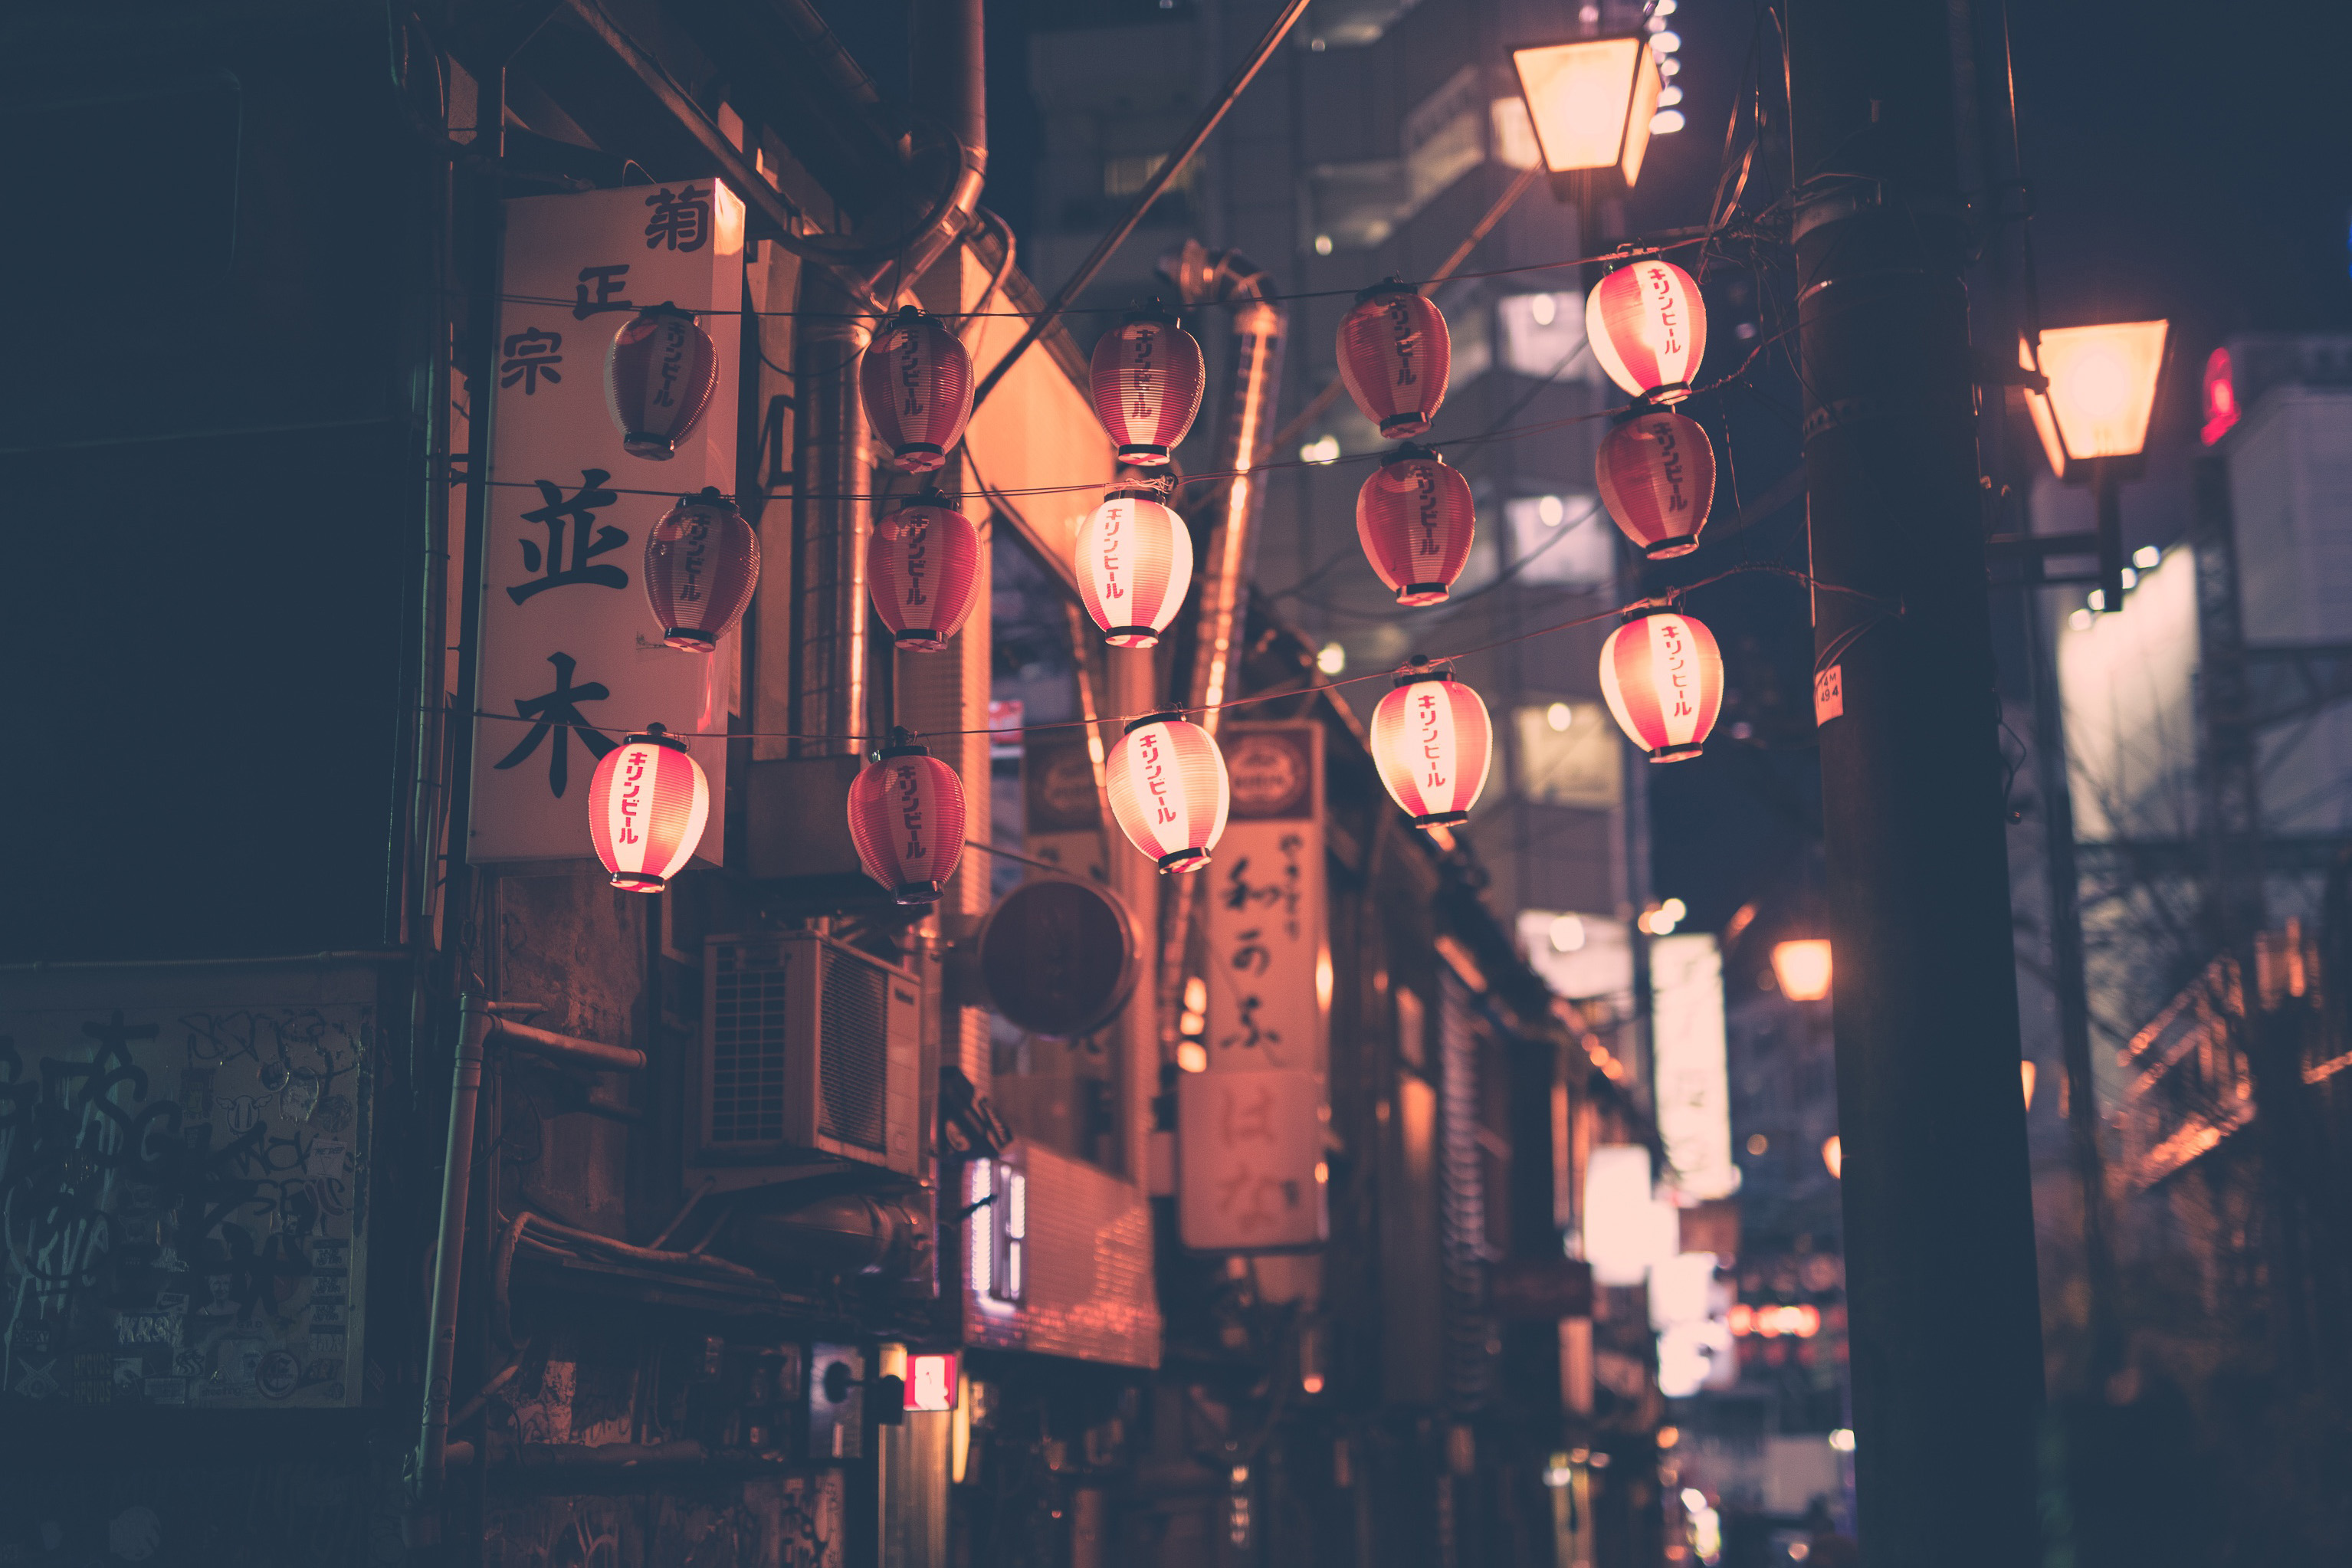
city, lighting, lantern, darkness